3 V Tourist Court

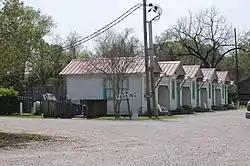

The 3 V Tourist Court in St. Francisville in West Feliciana Parish, Louisiana was built in 1938. It listed on the National Register of Historic Places in 1993. It was originally listed with an address of 111 E. Commerce St., which is not found on current maps.